Venus

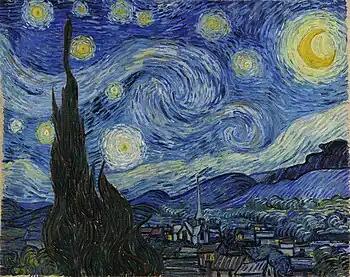
Venus is portrayed just to the right of the large cypress tree in Vincent van Gogh's 1889 painting "The Starry Night".

Several probes are under development as well as multiple proposed missions still in their early conceptual stages. The next Venus mission scheduled is the Venus Life Finder, expected to launch not earlier than summer 2026.